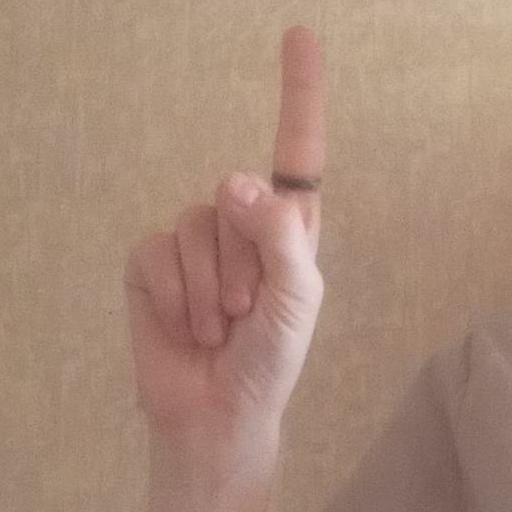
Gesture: one